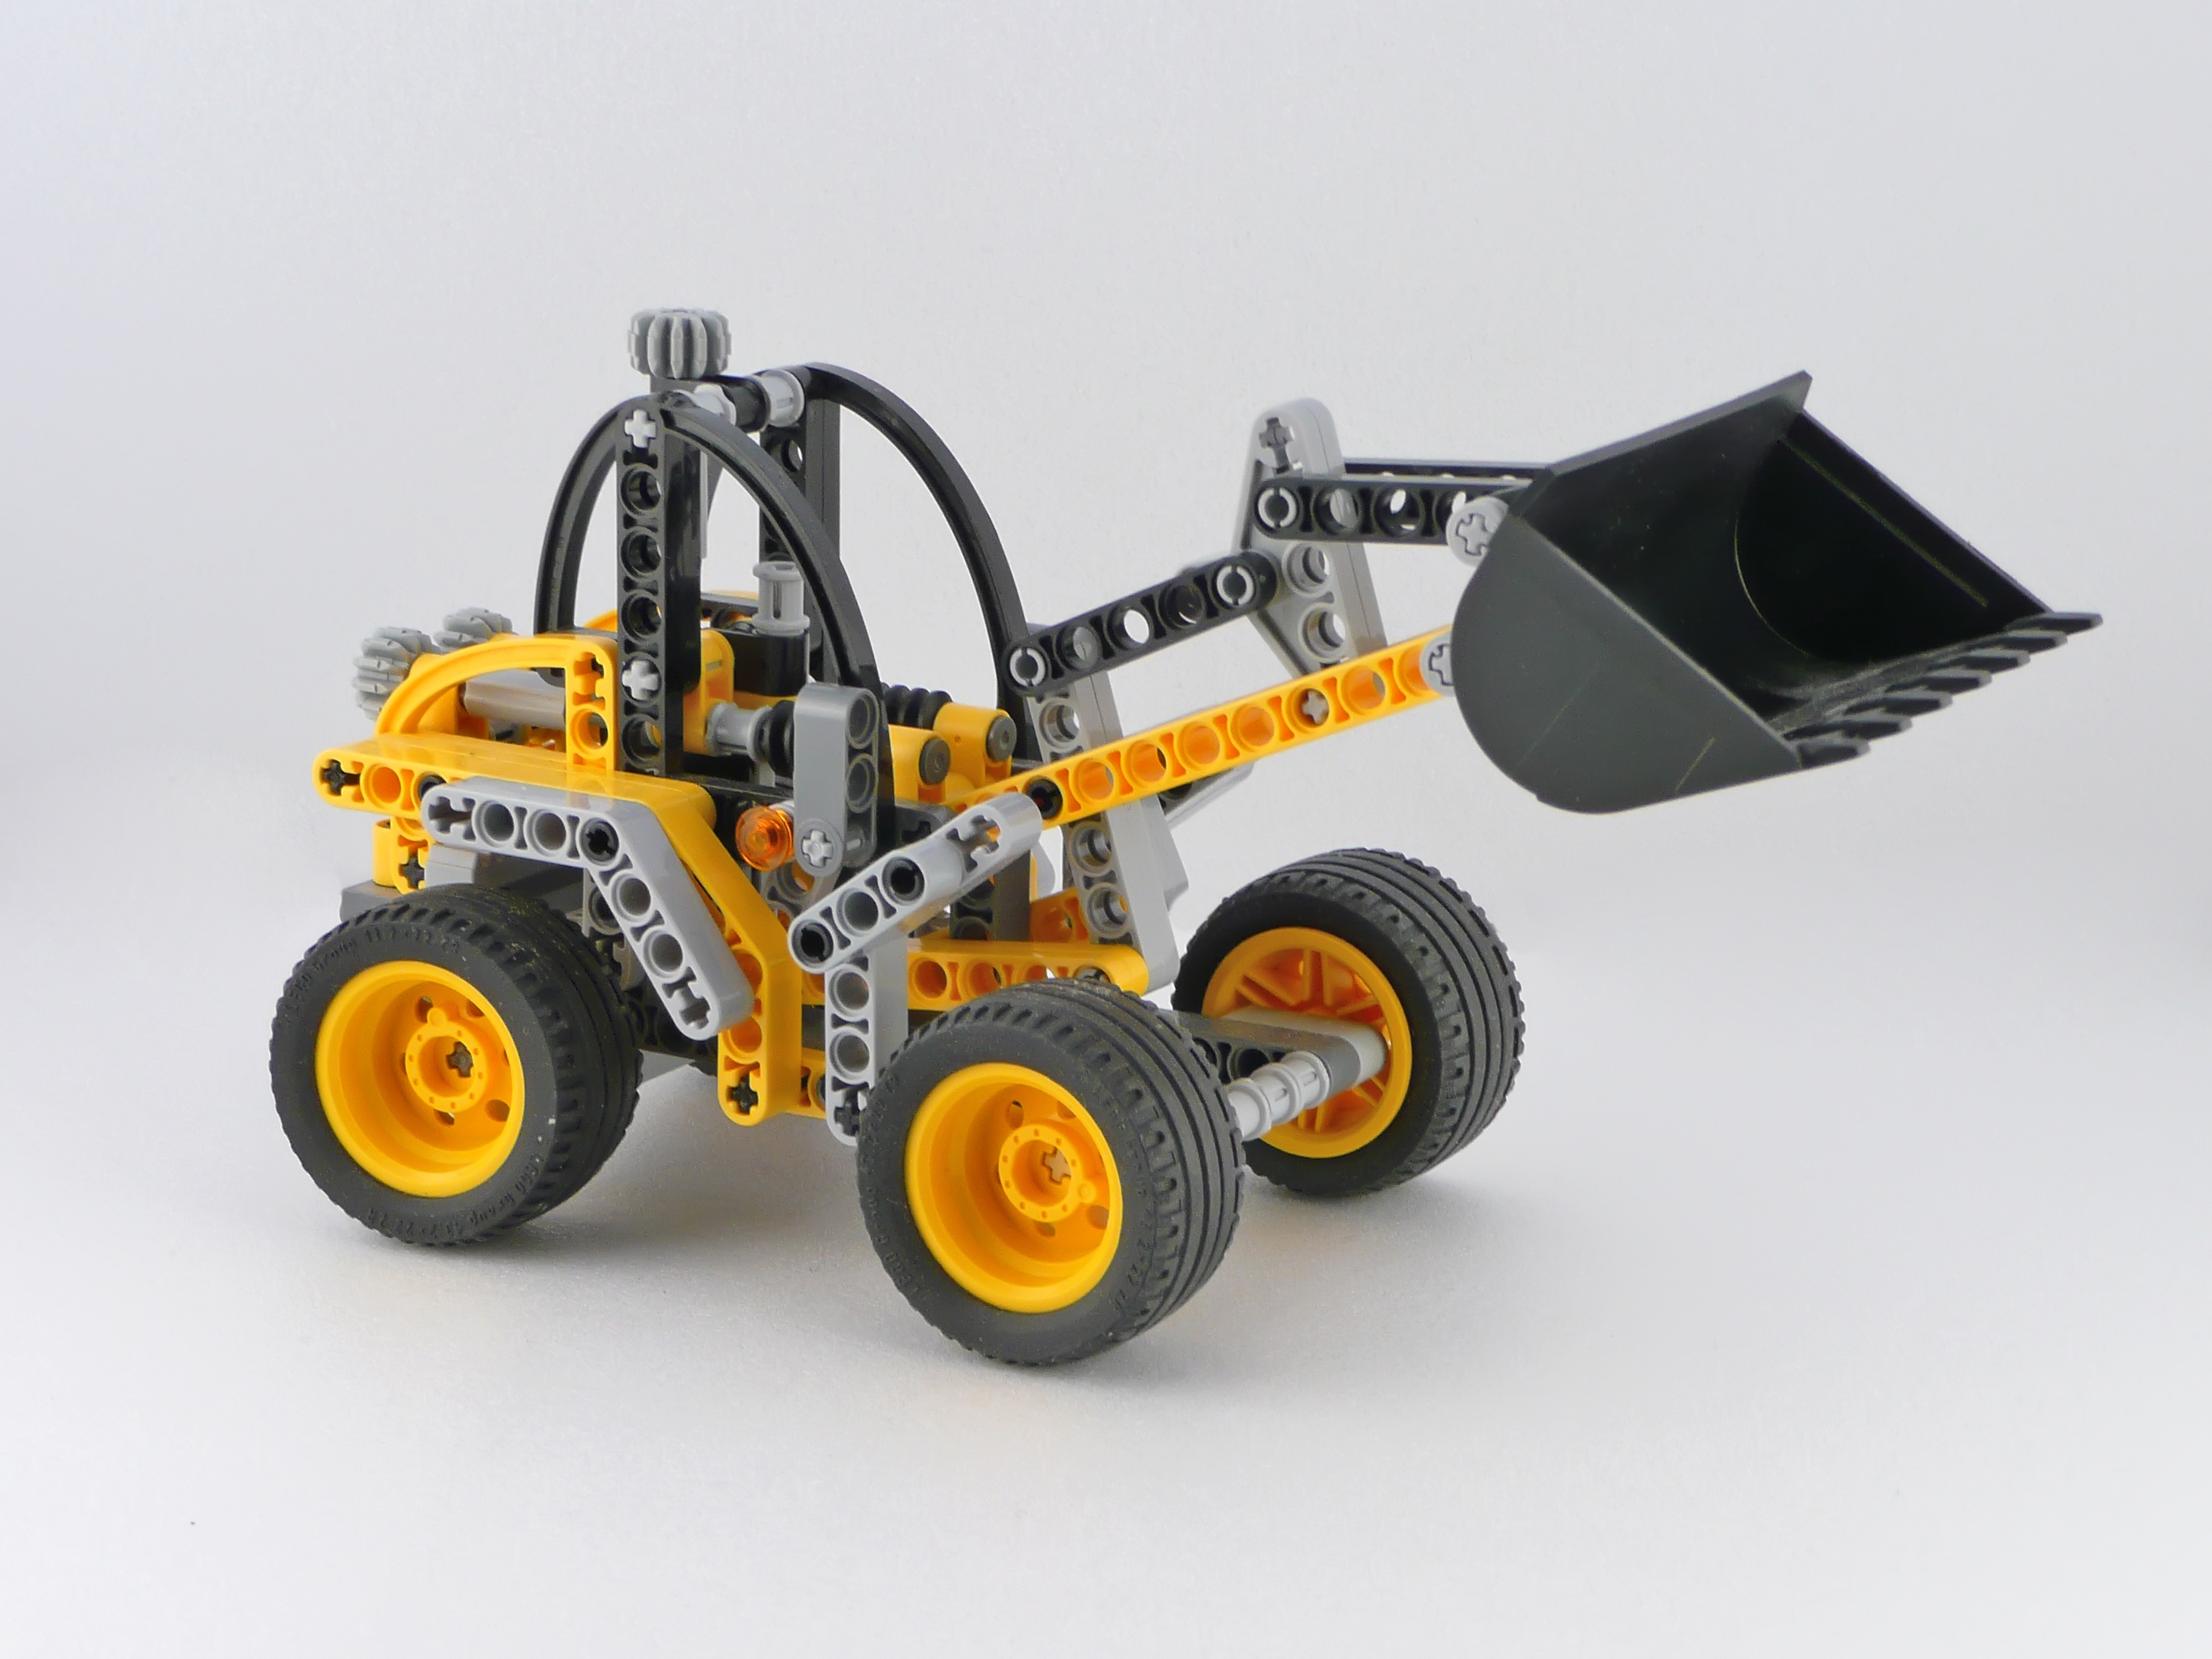
tractor, wheel, plastic, vehicle, toy, baby, lego, fantasy, development, model car, constructor, i am a winner